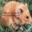
Label: hamster